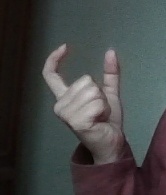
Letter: nun